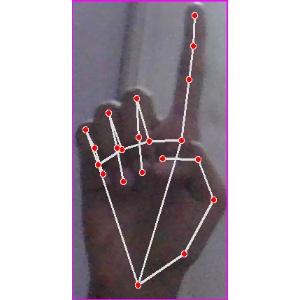
अक्षर: क